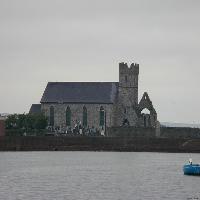
Weather: cloudy or overcast